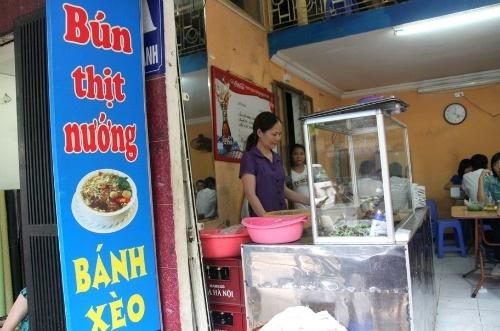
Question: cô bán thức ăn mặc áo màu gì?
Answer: màu tím